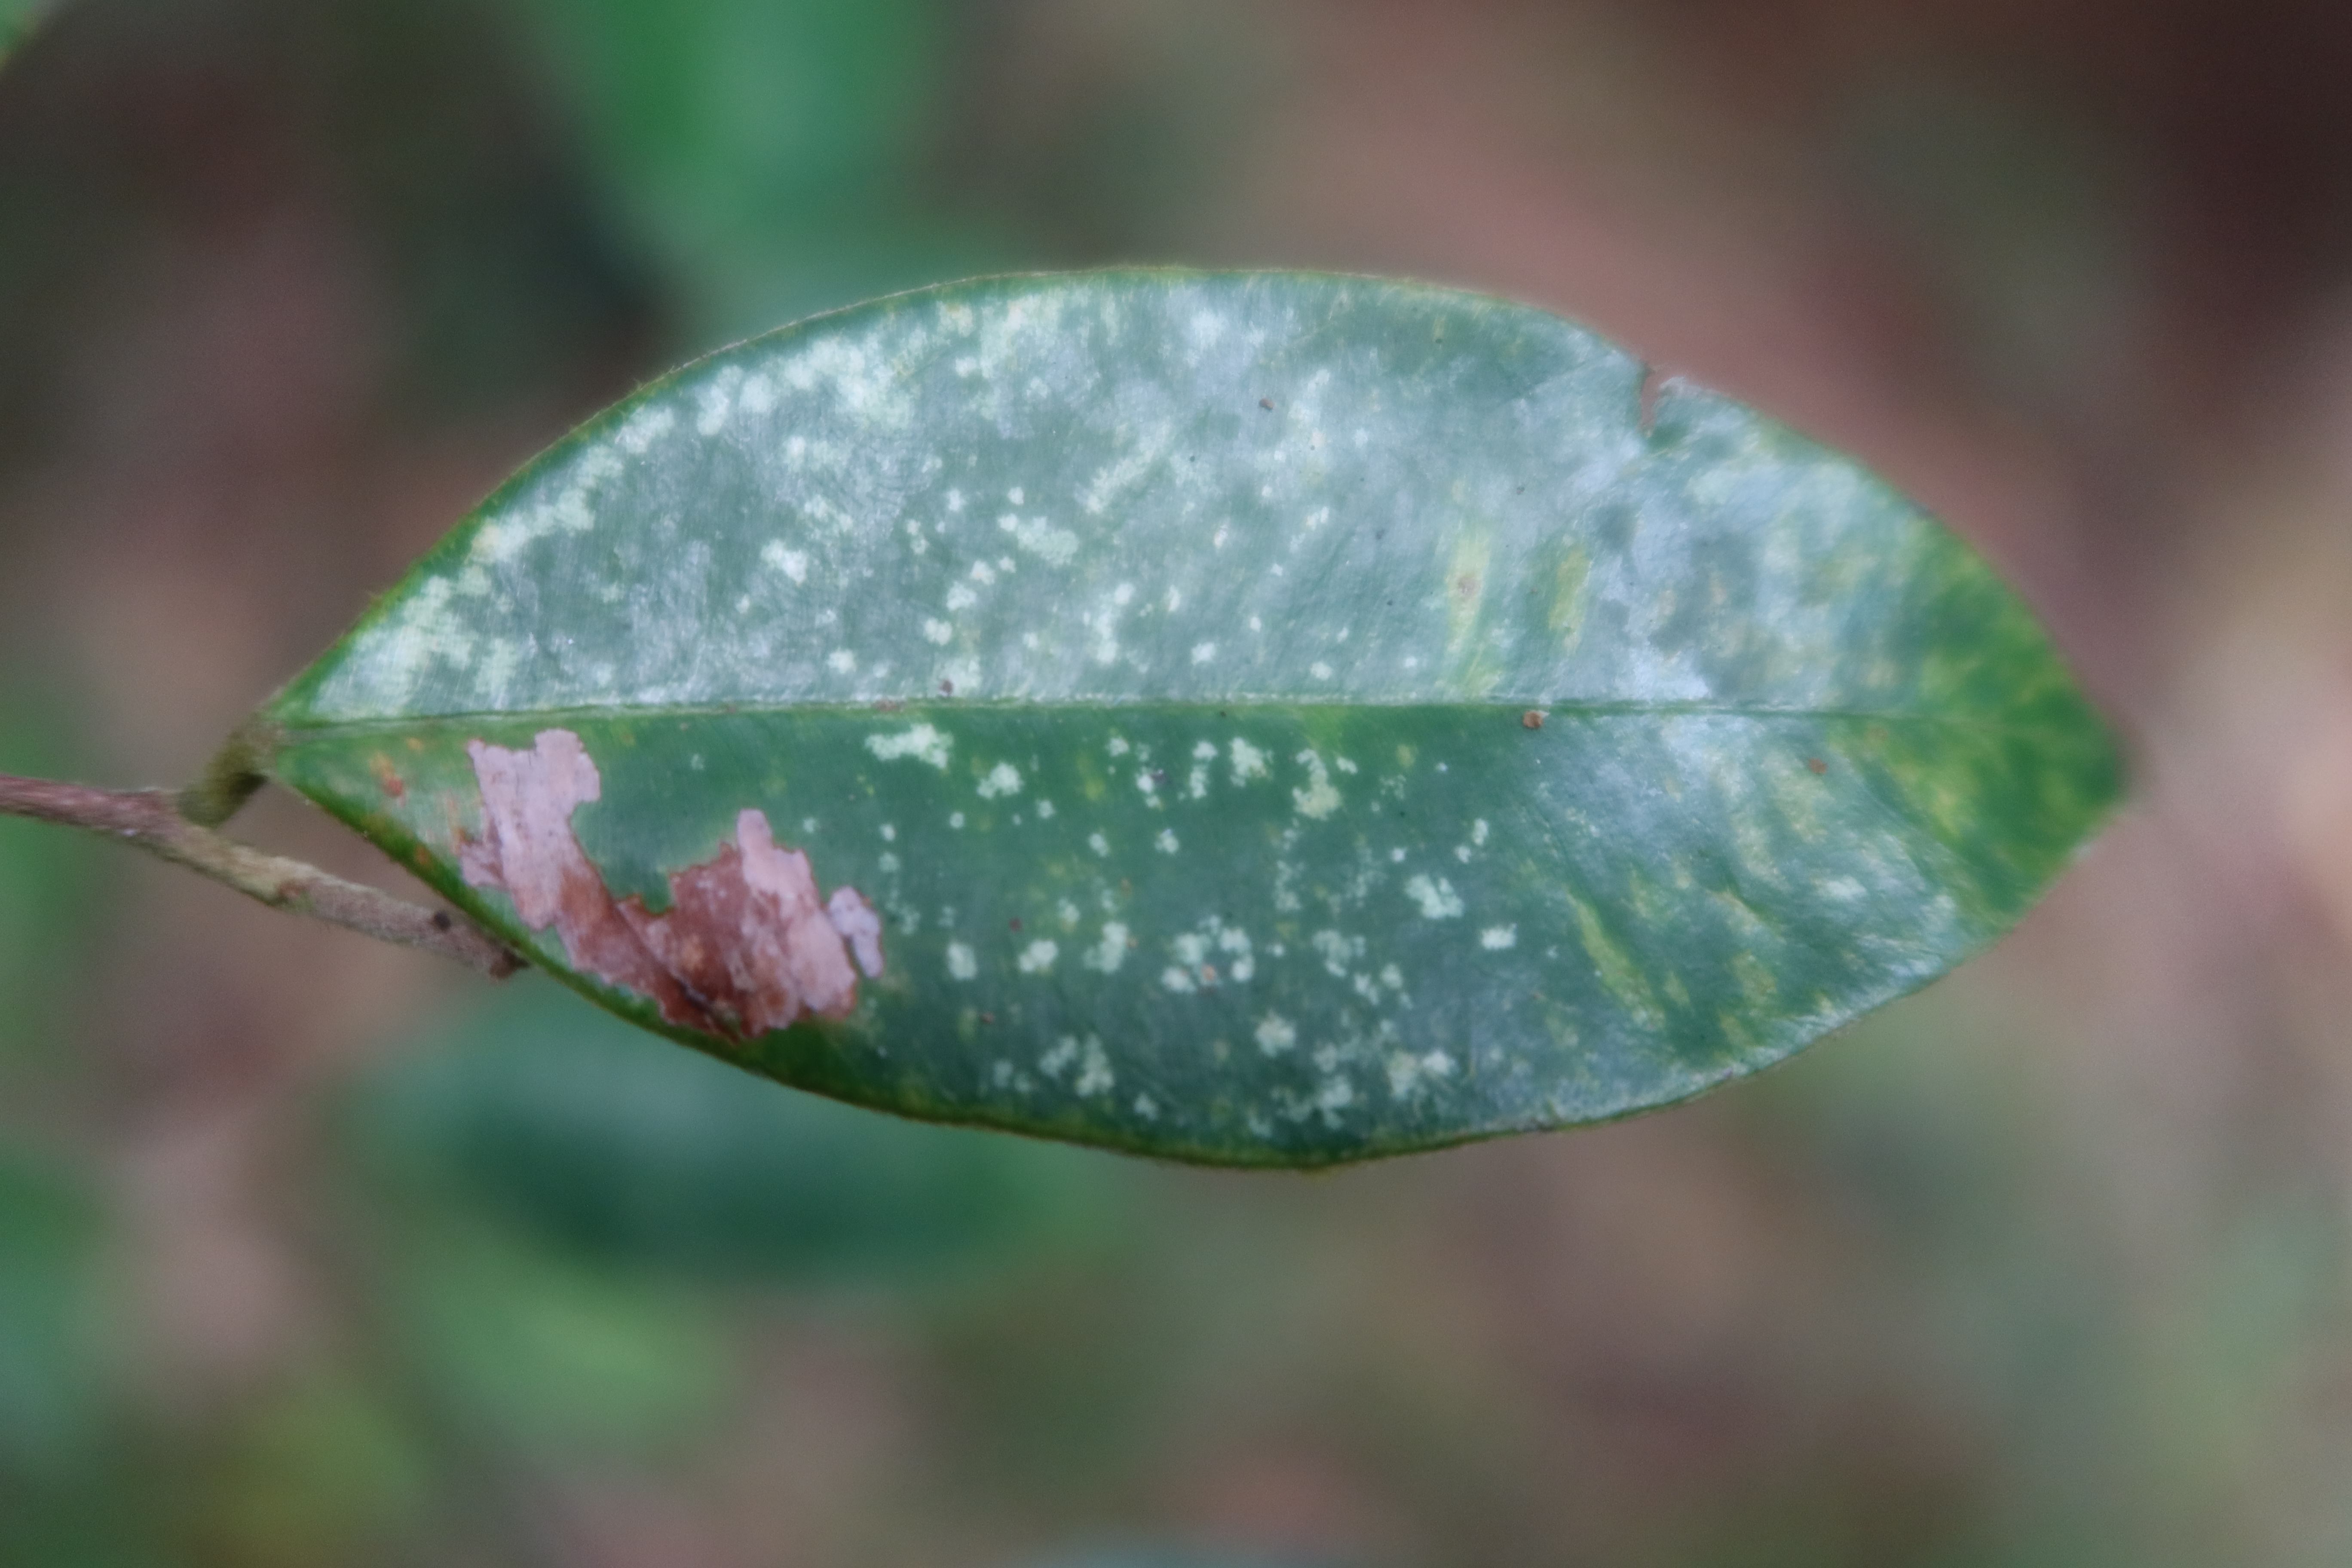
Label: Anthracnose